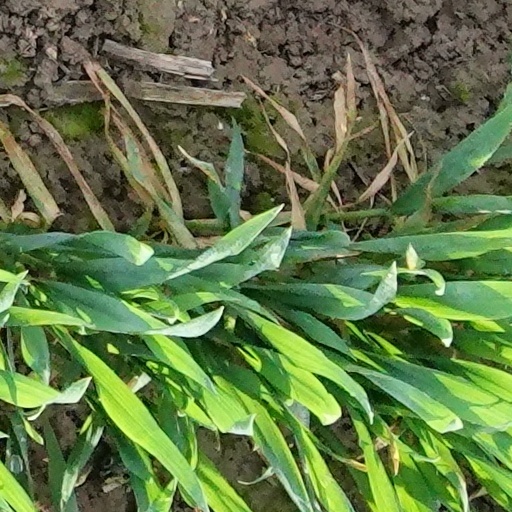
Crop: wheat